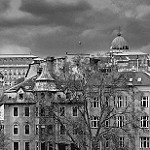
Label: B & W